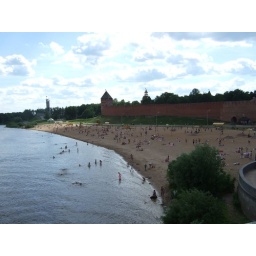
The River Volkhov; beach under the Kremlin wall